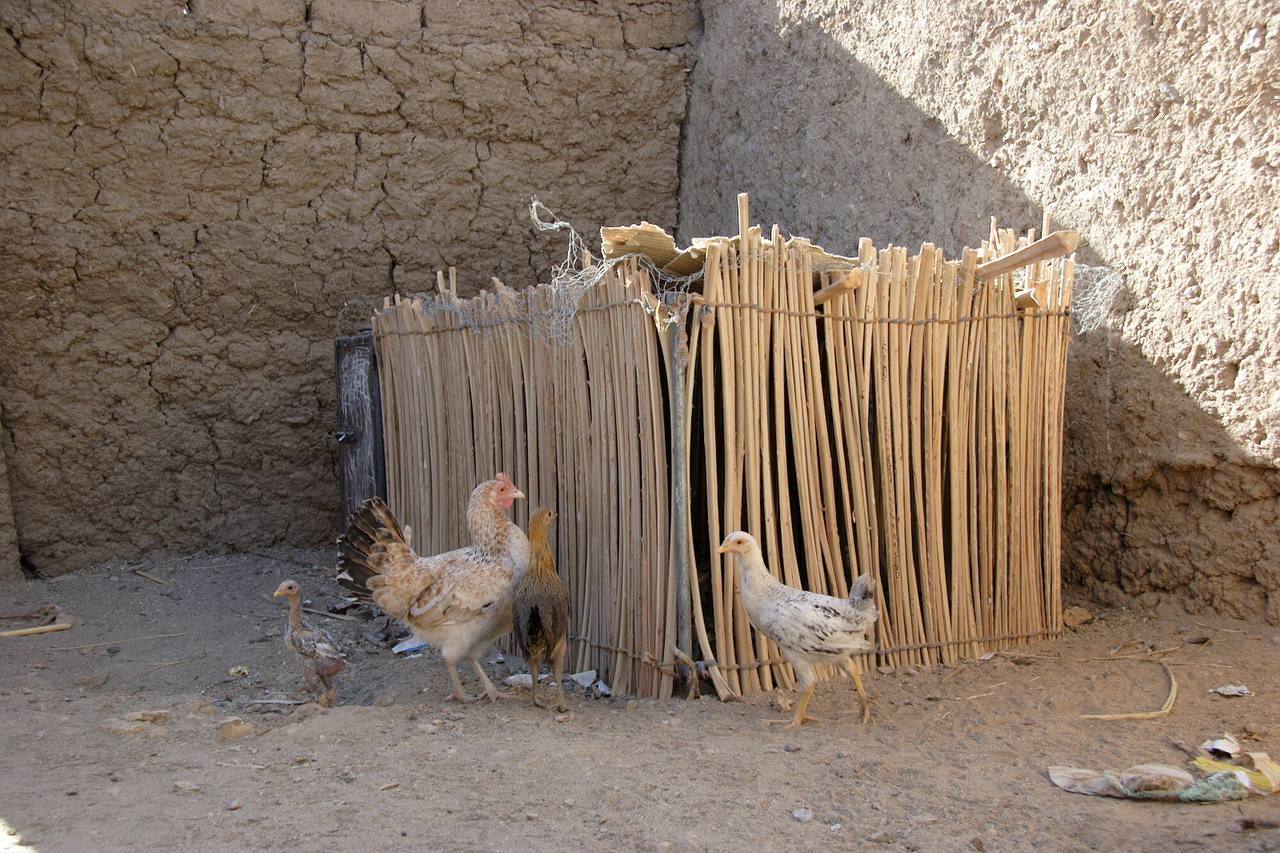
الوصف بالفصحى: مجموعة من الدجاج والكتاكيت تقف أمام قفص دجاج مصنوع من عيدان القصب، وخلفهم جدار طيني
الوصف بالعامية السودانية: جداد وصواصيو واقفين جنب قفص جداد و وراهم حيطة جالوص
التصنيف: Agriculture & Livestock